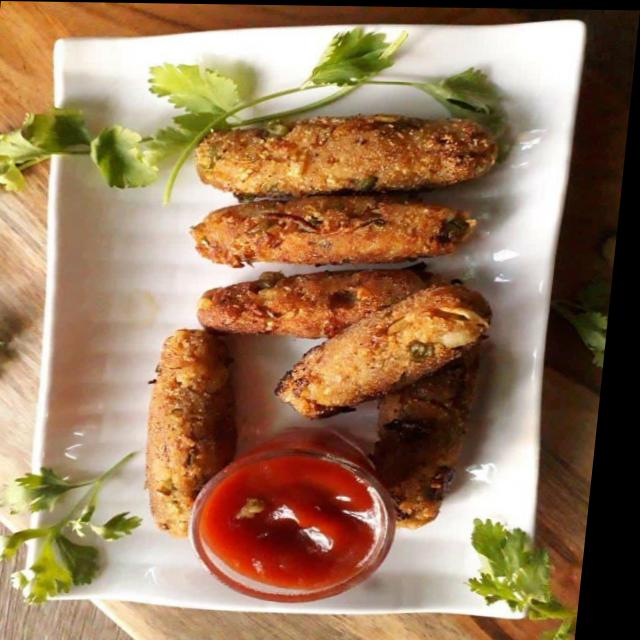
Dish: kebab